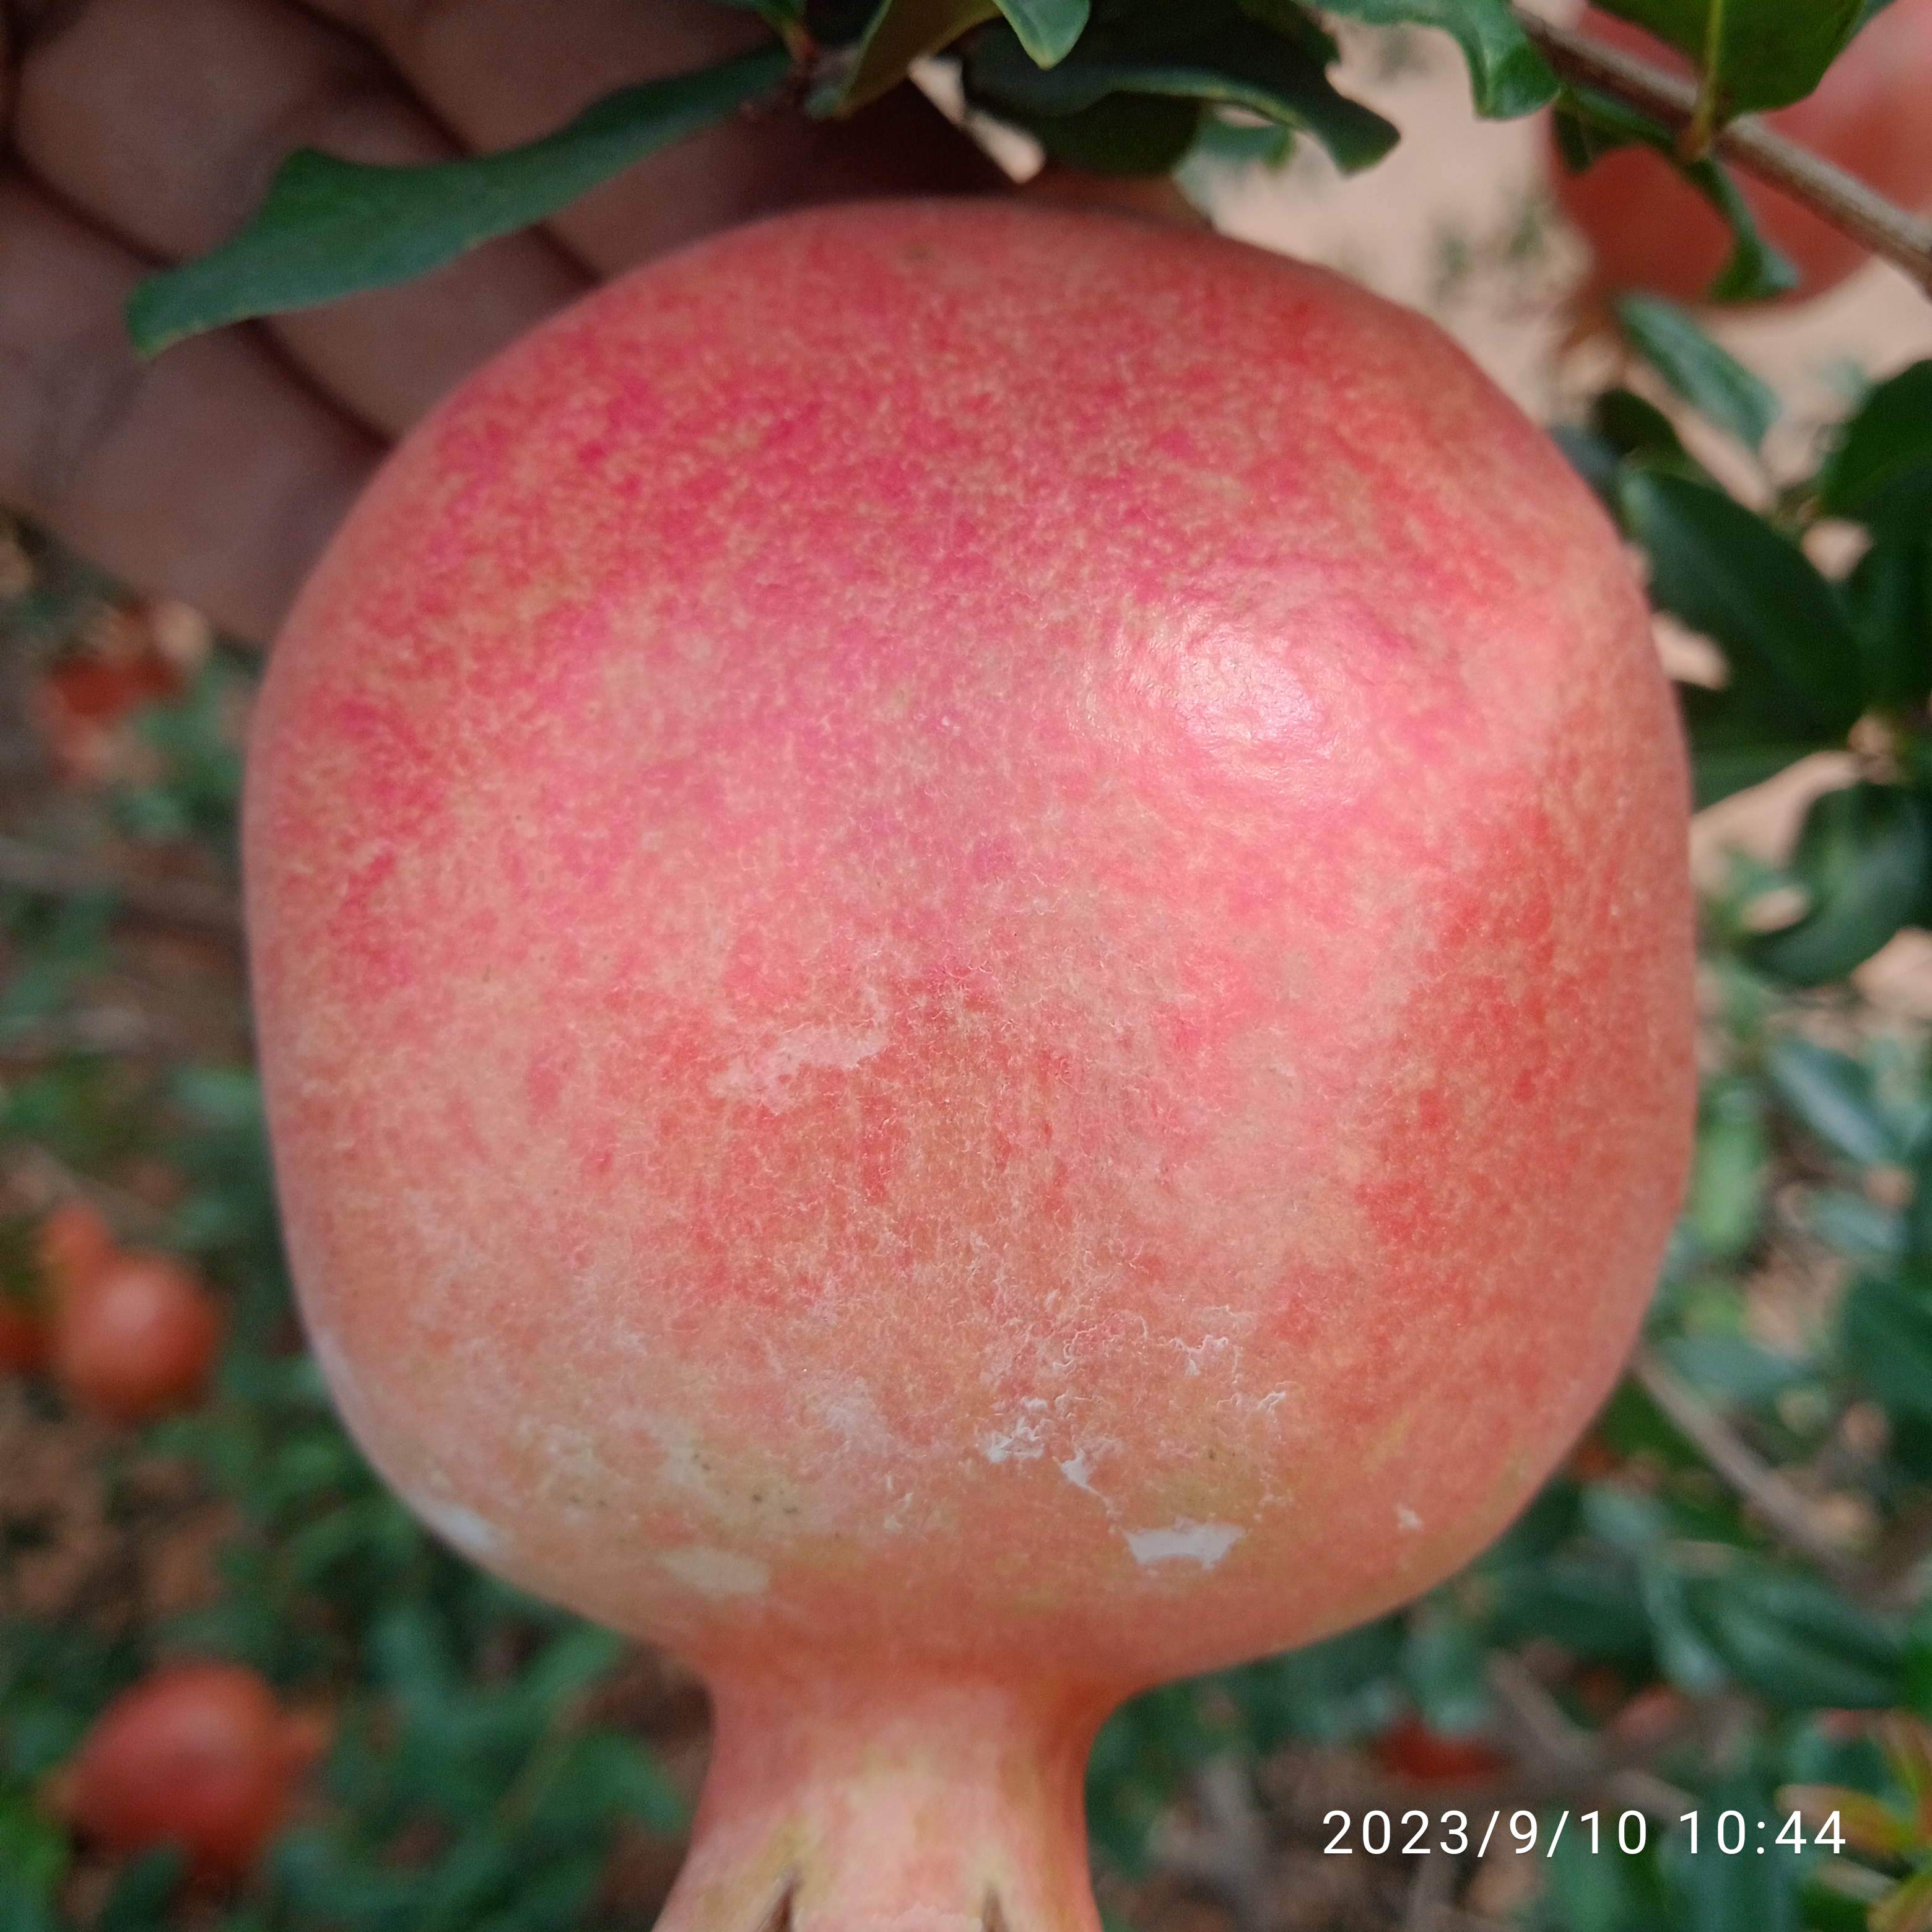
Label: Healthy